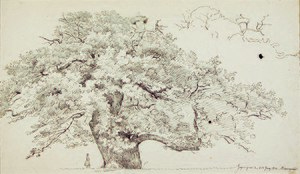
Storkeegen
P.C. Skovgaard,Storkeegen, Jægerspris, 1842, Skovgaard Museet.
Storkeegen er et gammelt egetræ i Jægerspris Nordskov ved Jægerspris. Den sidste levende gren på træet faldt i efteråret 1980. I 1965 blev dens alder vurderet til ca. 800 år.